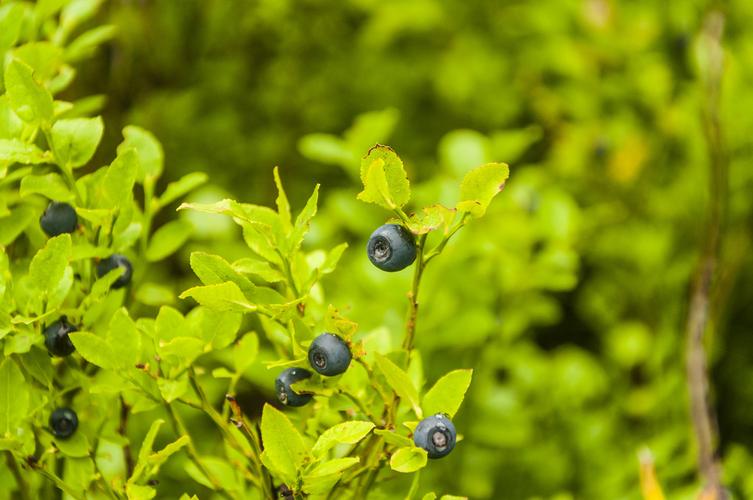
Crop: blueberry
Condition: healthy